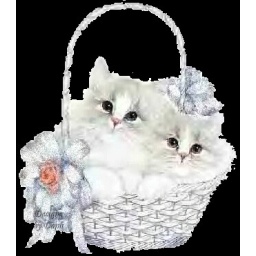
white kittens in baskets